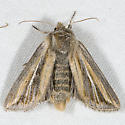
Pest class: wheathead_armyworm_Dargida_diffusa